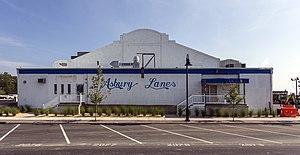
Asbury Lanes, Asbury Park, New Jersey, États-Unis